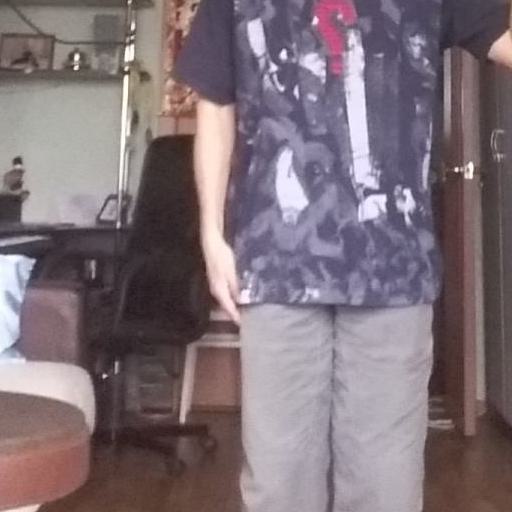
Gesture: no_gesture